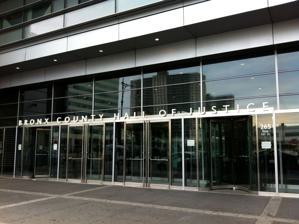
Building: Bronx County Hall of Justice
Country: United States of America
Year built: 2006
Building in New York City, United States Bronx County Hall of Justice General information Location 40°49′34.2″N 73°55′9.3″W / 40.826167°N 73.919250°W / 40.826167; -73.919250 Address 265 East 161st Street Town or city Bronx, New York City Country United States Construction started 2001 Completed 2008 Cost $421 million Design and construction Architect(s) Rafael Viñoly The Bronx County Hall of Justice is a courthouse at 265 East 161st Street , between Sherman and Morris Avenues in the Concourse section of the Bronx in New York City . The ten-story, 775,000-square-foot (72,000 m 2 ) building includes 47 New York Supreme Court and New York City Criminal Court courtrooms, 7 grand jury rooms, and office space for the New York City Department of Correction , the New York City Department of Probation , and the district attorney . Construction This section needs to be updated . The reason given is: numerous construction issues that have been reported on are not mentioned in the article, see talk page. Please help update this article to reflect recent events or newly available information. ( January 2024 ) The steel and glass building was designed by Rafael Viñoly . Construction began on August 14, 2001, with Mayor Rudolph Giuliani attending a breaking ground ceremony. Topping out was November 5, 2002. Sources differ on the completion date, variously stating 2006, 2007, or 2008. Originally planned as a four year construction job with a budget of $325 million, the project ended up taking six years and cost $421 million. The original contractor was suspected of having connections to organized crime and disqualified. There were problems with the underground parking garage, and the air conditioning system. Court officers complained that the courthouse was sinking, and it was temporarily shut down in 2009 as several windows cracked or broke due to the building settling. The New York City capital commitment plan for fiscal year 2015 also included $35.3 million for post-construction work to repair and fix items that were not properly installed during the initial construction. The building nevertheless remains prone to window breaks, floor collapses, and flooding that closes the six basement courtrooms. The building was originally designed to be 30 stories tall, including retail space. That design was discarded after the Alfred P. Murrah Federal Building was bombed in 1995 . Other influences of the bombing include explosive-resistant glass, a bulletproof lobby, and locating the underground garage beneath the pedestrian plaza instead of the building itself. External links Architecture portal New York City portal "A Look at the New Bronx Hall of Justice -- New York Magazine - Nymag" . New York Magazine . January 31, 2008 . References